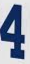
Number: 4